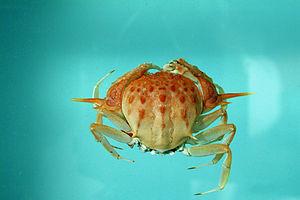
Les Calappidae sont une famille de crabes. Elle comprend plus de 80 espèces actuelles et près de 70 fossiles.